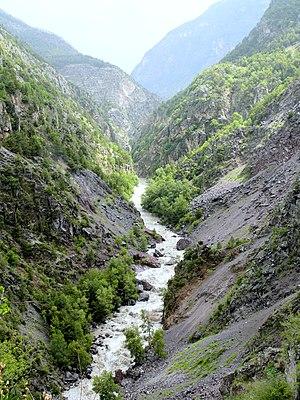
Guillestre - Gorges du Guil